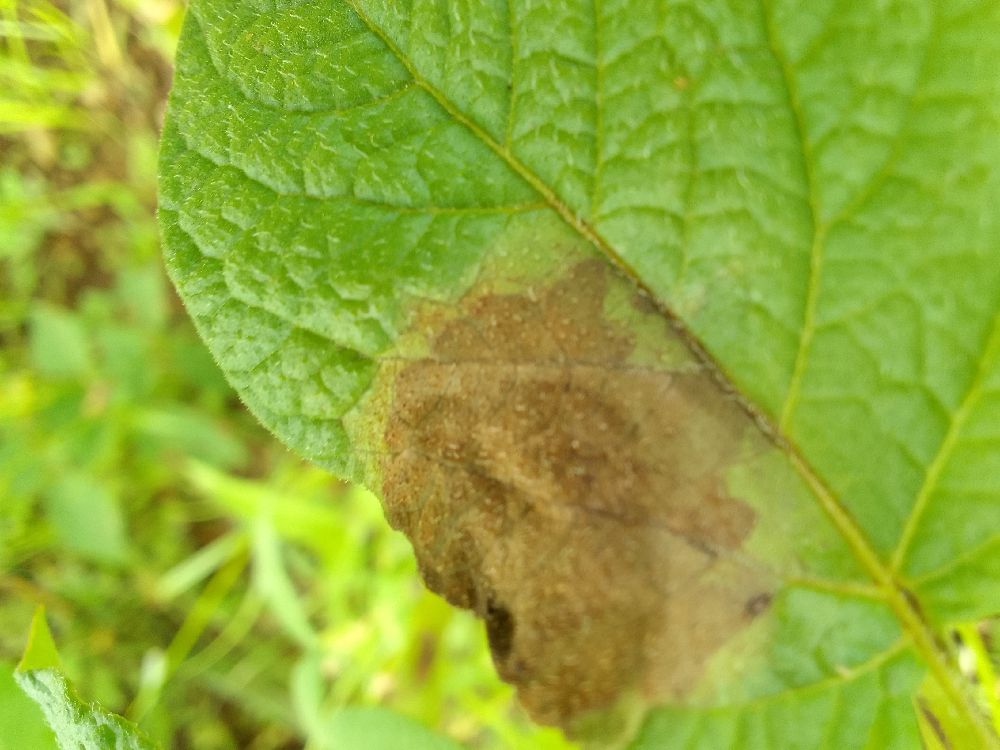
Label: Late blight